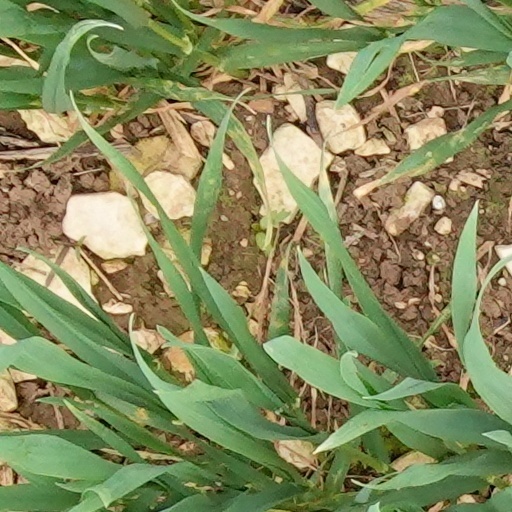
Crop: wheat